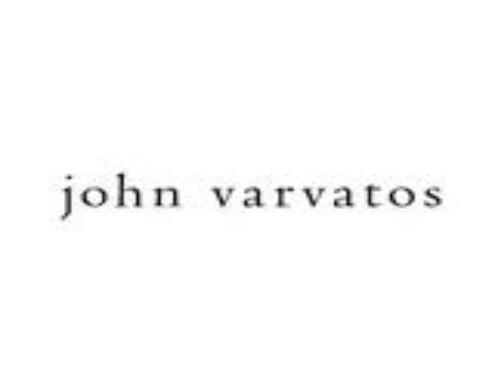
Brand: John Varvatos
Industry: Clothes